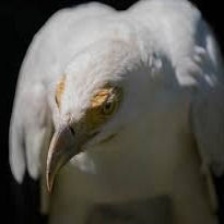
Species: PALM NUT VULTURE
Scientific name: GYPOHIERAX ANGOLENSIS
ImageNet parent category: vulture